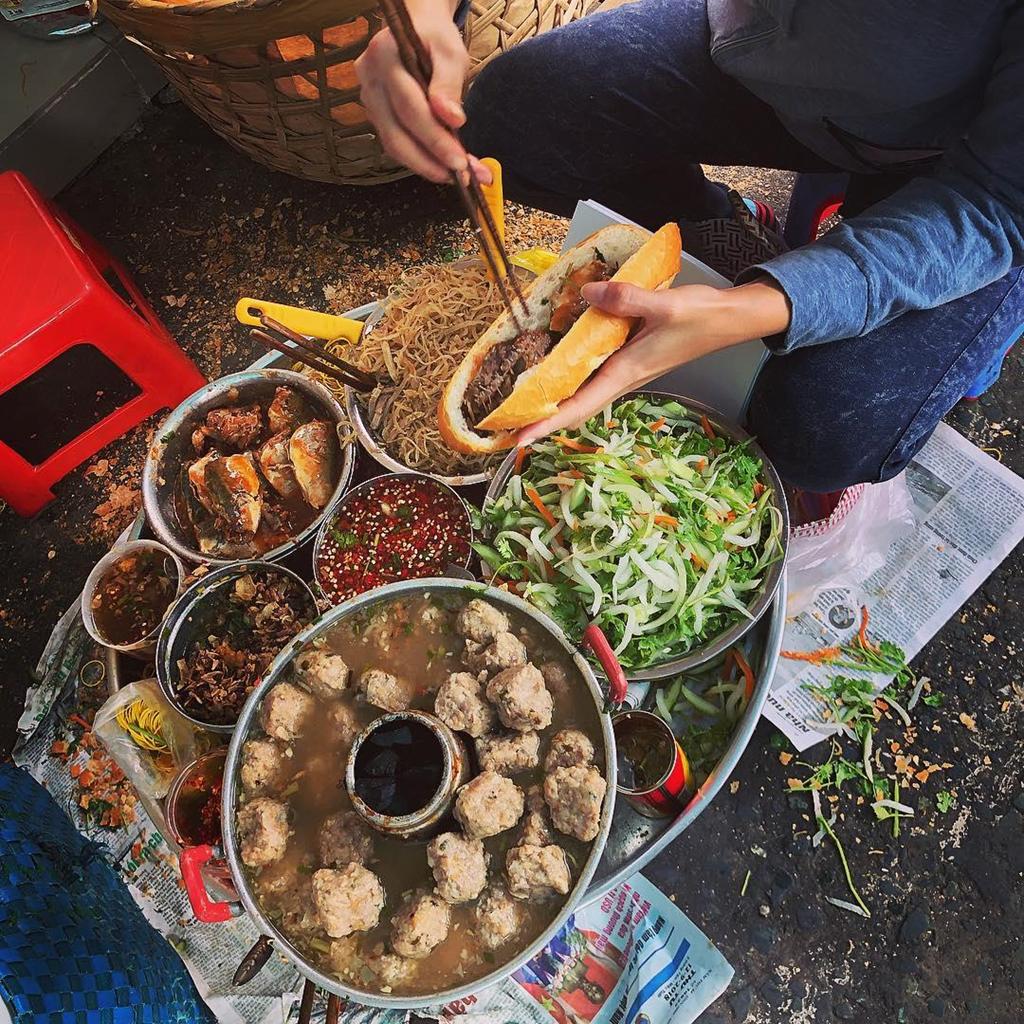
có nhiều nguyên liệu xuất hiện ở trong quầy hàng